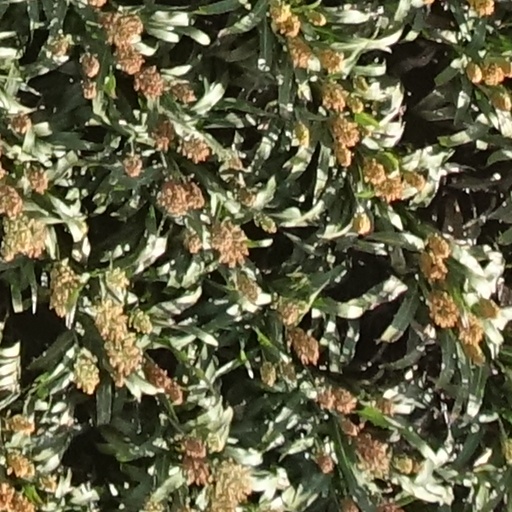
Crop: sorghum